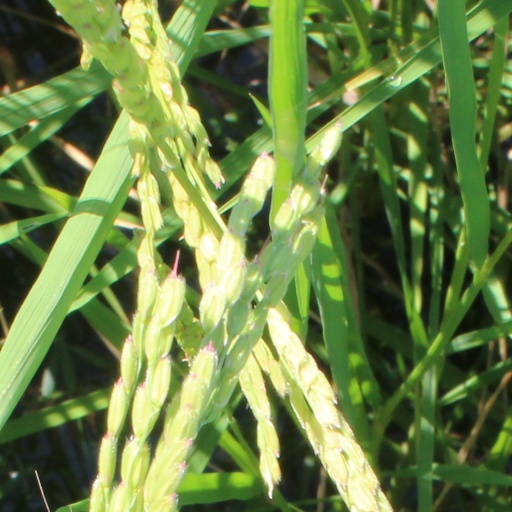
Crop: rice